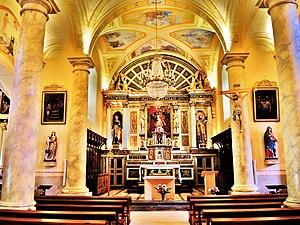
Nef de l'église saint Maurice, à La Chapelle d'Abondance.
L'église Saint-Maurice est une église française de religion catholique, située en Haute-Savoie, sur la commune de La Chapelle-d'Abondance. L'édifice est inscrit à l'inventaire général du patrimoine culturel depuis 1995.